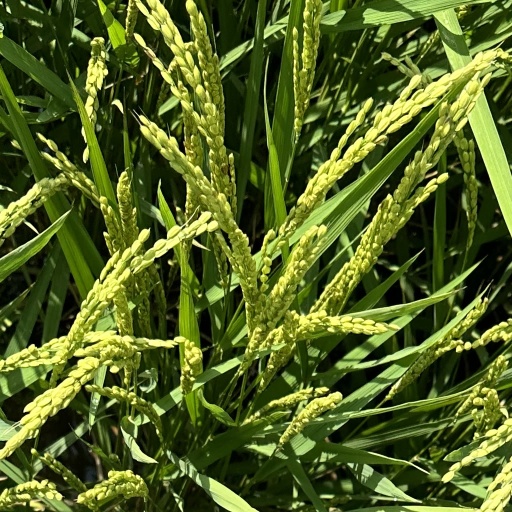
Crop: rice